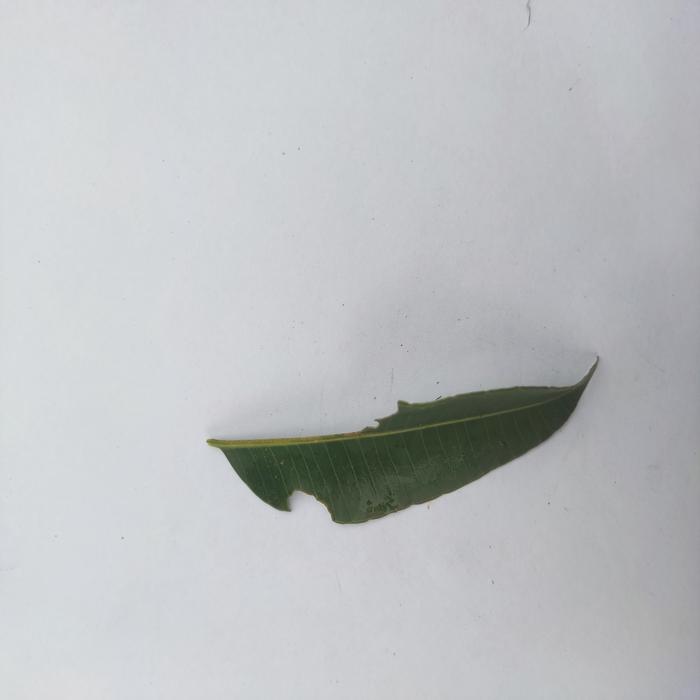
Crop: Hog Plum
Leaf condition: Caterpillars_Infestation